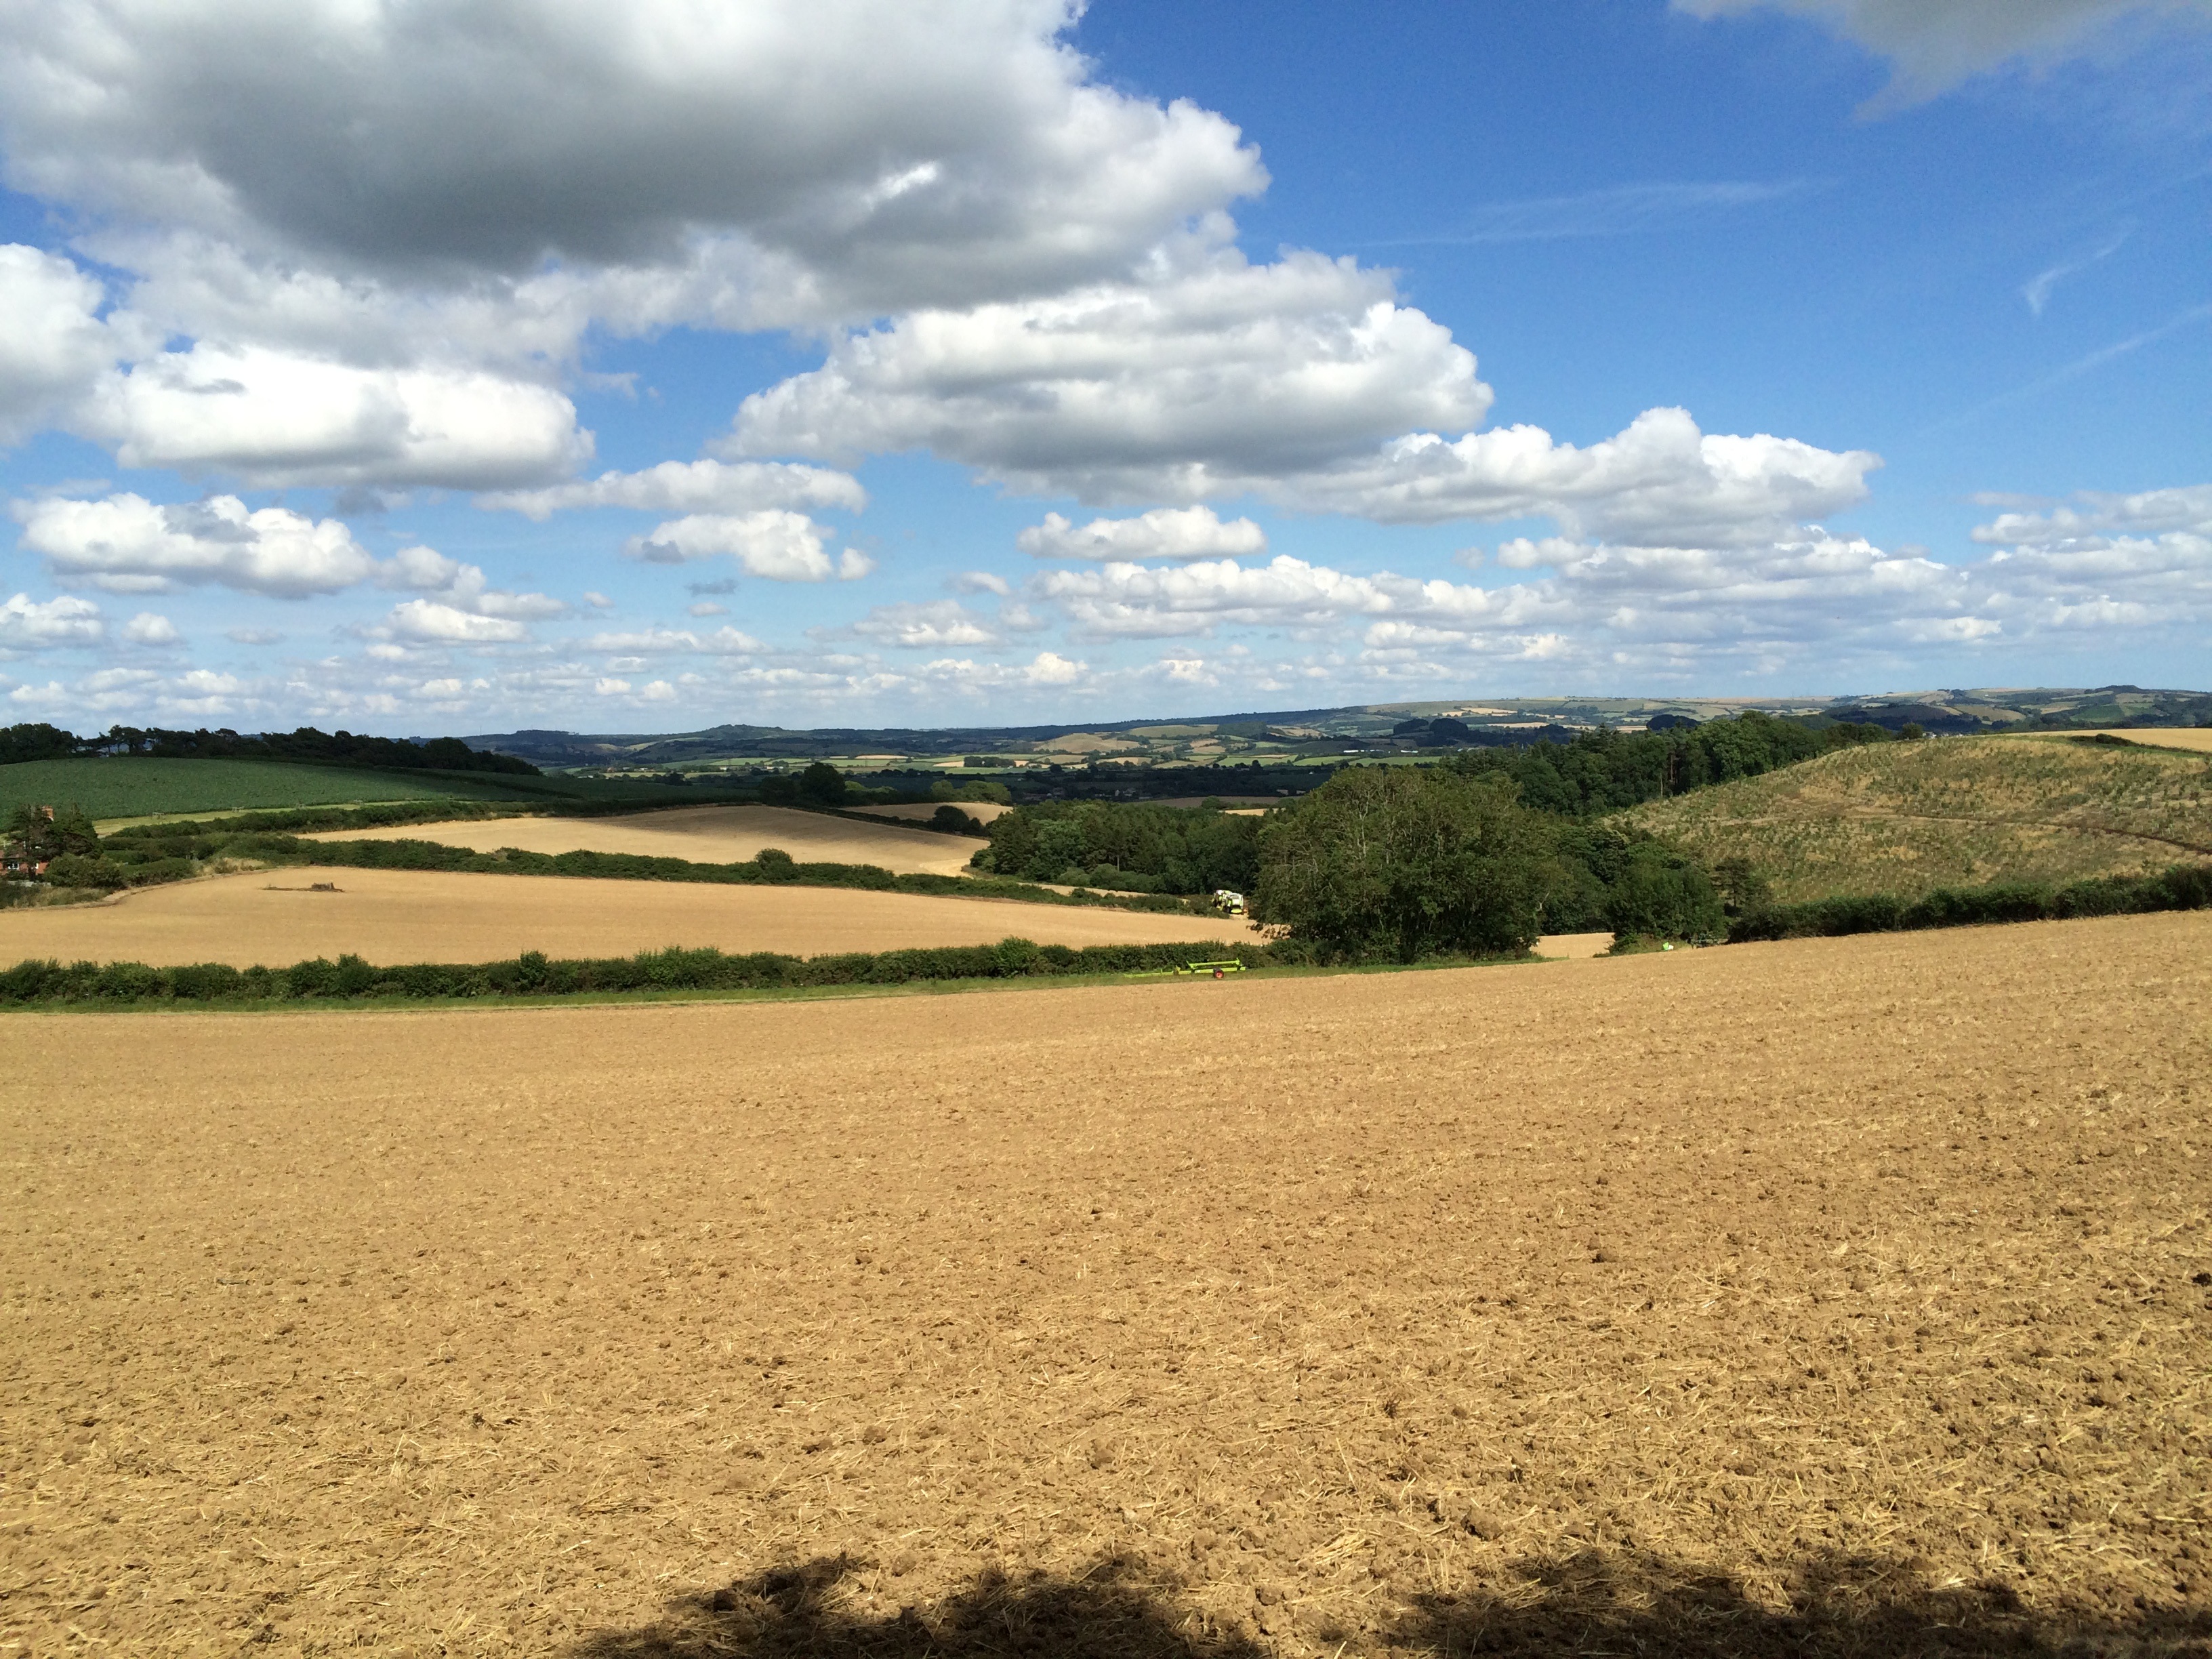
landscape, nature, grass, horizon, mountain, cloud, sky, field, meadow, prairie, hill, summer, soil, agriculture, plain, clouds, fields, grassland, plateau, ecosystem, steppe, rural area, english countryside, natural environment, geographical feature, grass family